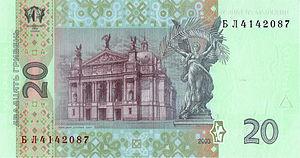
La hryvnia est la devise monétaire de l’Ukraine depuis le 2 septembre 1996, date à laquelle elle a remplacé le karbovanets ukrainien au taux d'une hryvnia pour 100 000 karbovantsiv. La hryvnia se subdivise en 100 kopecks.